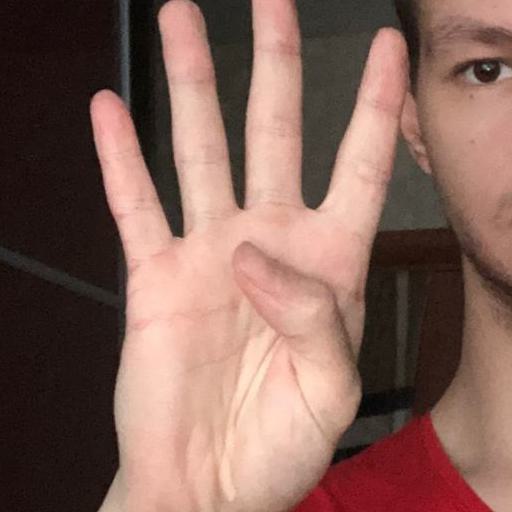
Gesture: four